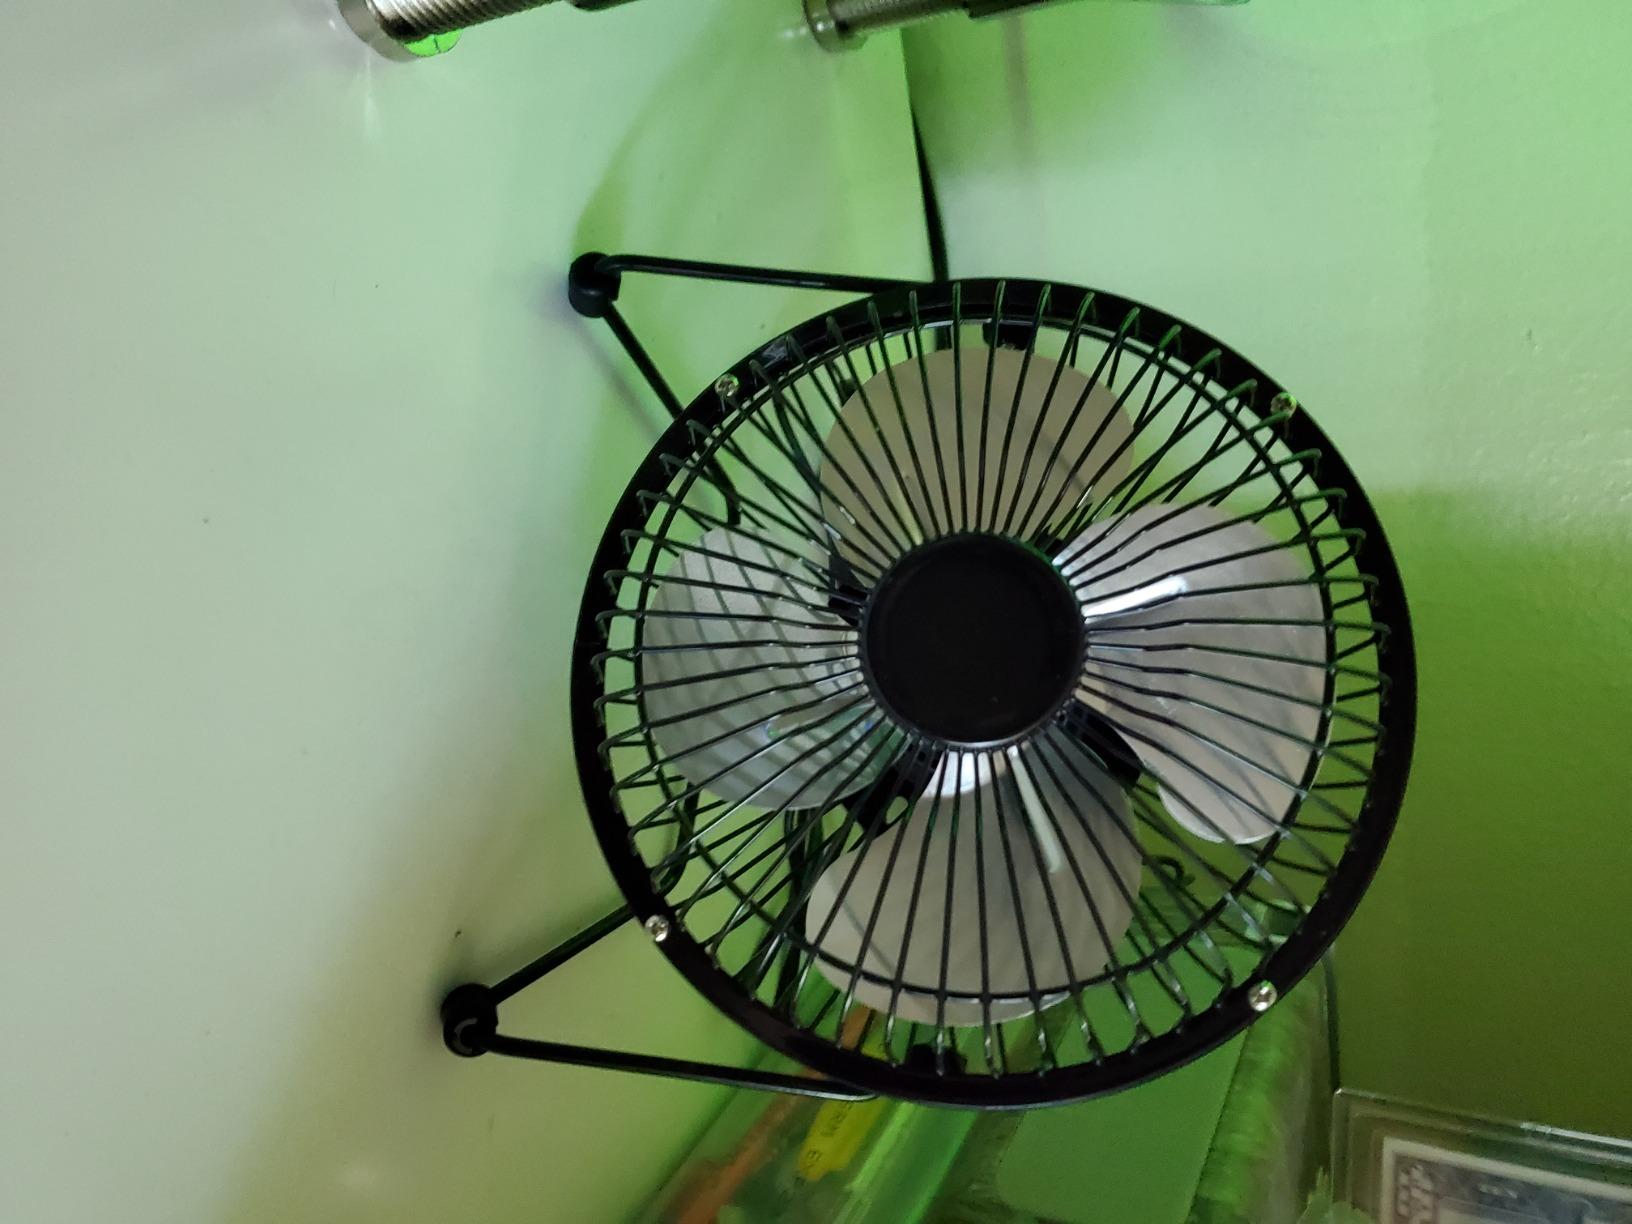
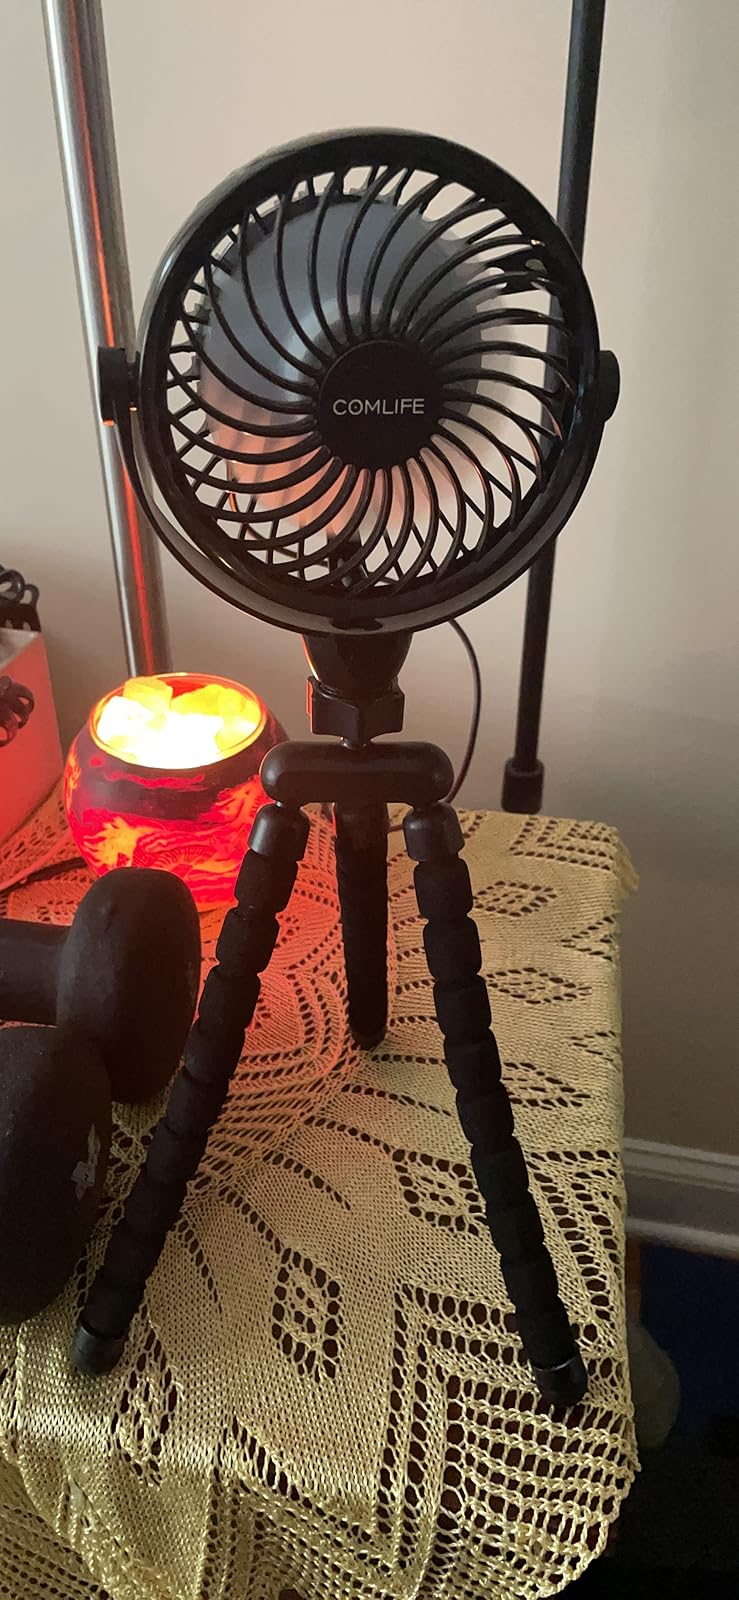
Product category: fan
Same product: no